Striporama

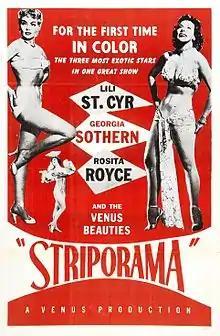
Theatrical release poster

Striporama (also known as Striporama of Burlesque) is a 1953 American comedy film directed by Jerald Intrator and starring a number of burlesque comedy, dance and striptease acts popular during the early 1950s including Georgia Sothern, Lili St. Cyr, Bettie Page and Jeanne Carmen.